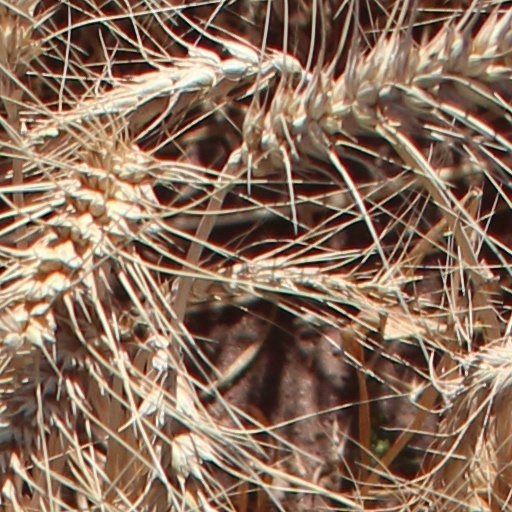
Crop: wheat